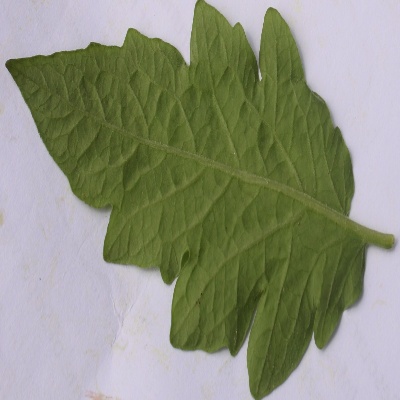
Crop: Tomato
Condition: healthy